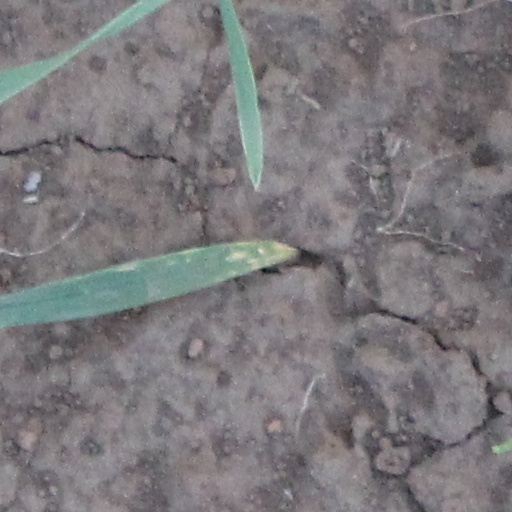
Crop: wheat